List of schools in the Wake County Public School System

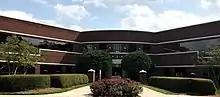
The main office of Wake County Public School System

This is a list of the schools operated by the Wake County Public School System in Wake County, North Carolina. The school directory below is current as of the 2023–2024 school year, and is collected through a number of sources including primary and secondary lists.